Panopticon

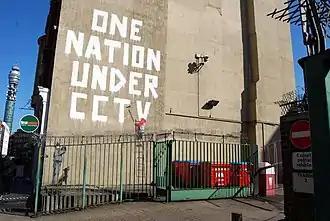
Graffiti about video surveillance

In 1984, Michael Radford gained international attention for the cinematographic panopticon he had staged in the film "Nineteen Eighty-Four". Of the telescreens in the landmark surveillance narrative "Nineteen Eighty-Four" (1949), George Orwell said: "there was of course no way of knowing whether you were being watched at any given moment ... you had to live ... in the assumption that every sound you made was overheard, and, except in darkness, every movement scrutinised". In Radford's film the telescreens were bidirectional and in a world with an ever increasing number of telescreen devices the citizens of Oceania were spied on more than they thought possible. In "The Electronic Eye: The Rise of Surveillance Society" (1994) the sociologist David Lyon concluded that "no single metaphor or model is adequate to the task of summing up what is central to contemporary surveillance, but important clues are available in "Nineteen Eighty-Four" and in Bentham's panopticon".